Apollo

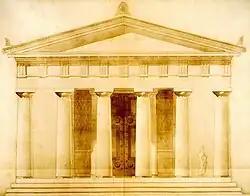
Temple of the Delians at Delos, dedicated to Apollo (478 BC). 19th-century pen-and-wash restoration.

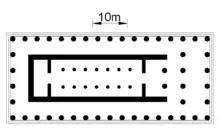
Floor plan of the temple of Apollo, Syracuse

Unusually among the Olympic deities, Apollo had two cult sites that had widespread influence: Delos and Delphi. In cult practice, Delian Apollo and Pythian Apollo (the Apollo of Delphi) were so distinct that they might both have shrines in the same locality. Lycia was sacred to the god, for this Apollo was also called Lycian. Apollo's cult was already fully established when written sources commenced, about 650 BCE. Apollo became extremely important to the Greek world as an oracular deity in the archaic period, and the frequency of theophoric names such as "Apollodorus" or "Apollonios" and cities named "Apollonia" testify to his popularity. Oracular sanctuaries to Apollo were established in other sites. In the 2nd and 3rd century CE, those at Didyma and Claros pronounced the so-called "theological oracles", in which Apollo confirms that all deities are aspects or servants of an all-encompassing, highest deity. "In the 3rd century, Apollo fell silent. Julian the Apostate (359–361) tried to revive the Delphic oracle, but failed."